Largest body part

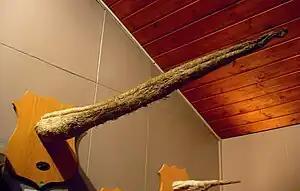
Blue whale penis

As the largest animal that has existed, the blue whale has the largest instance of several body parts.